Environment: real
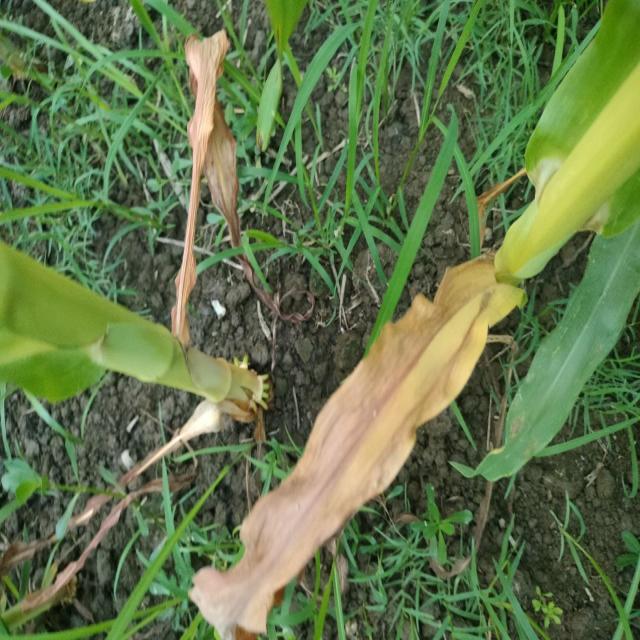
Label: nitrogen_deficiency